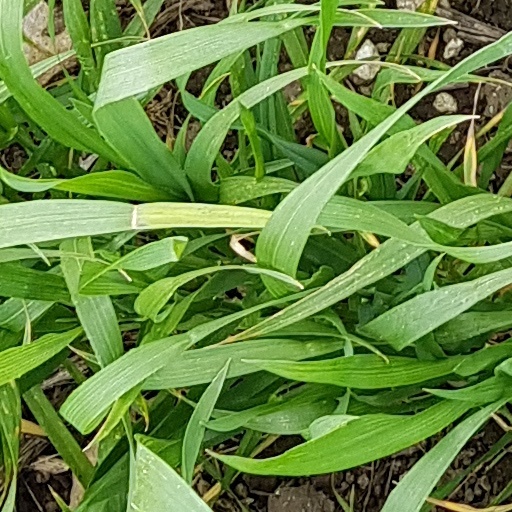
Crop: wheat